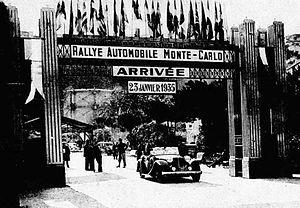
Rallye Monte-Carlo 1935, victoire de Charles Lahaye sur Renault Nervasport coupé spéciale, copilote René Quatresous
Charles Lahaye était un pilote de rallye français, ayant disputé sa carrière avec la marque Renault.